Kairouan

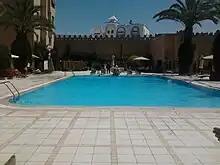
Kasba Hotel

Kairouan is one of the four most visited sites in Tunisia along with Carthage, El Jem and Le Bardo as historic sites. Tourist activity is focused on the historic sites and monuments of the city of Kairouan.